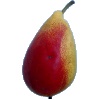
Label: Pear 2